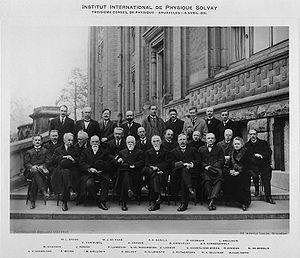
Jean Baptiste Perrin est un physicien, chimiste et homme politique français, Prix Nobel de physique 1926. Ancien élève de l'École normale supérieure, il fut nommé chargé de cours puis professeur de chimie physique à la Faculté des sciences de Paris où il enseigna pendant 40 ans.
24 avril : élections communales. Les femmes participent pour la première fois au scrutin en tant qu'électrices et candidates.